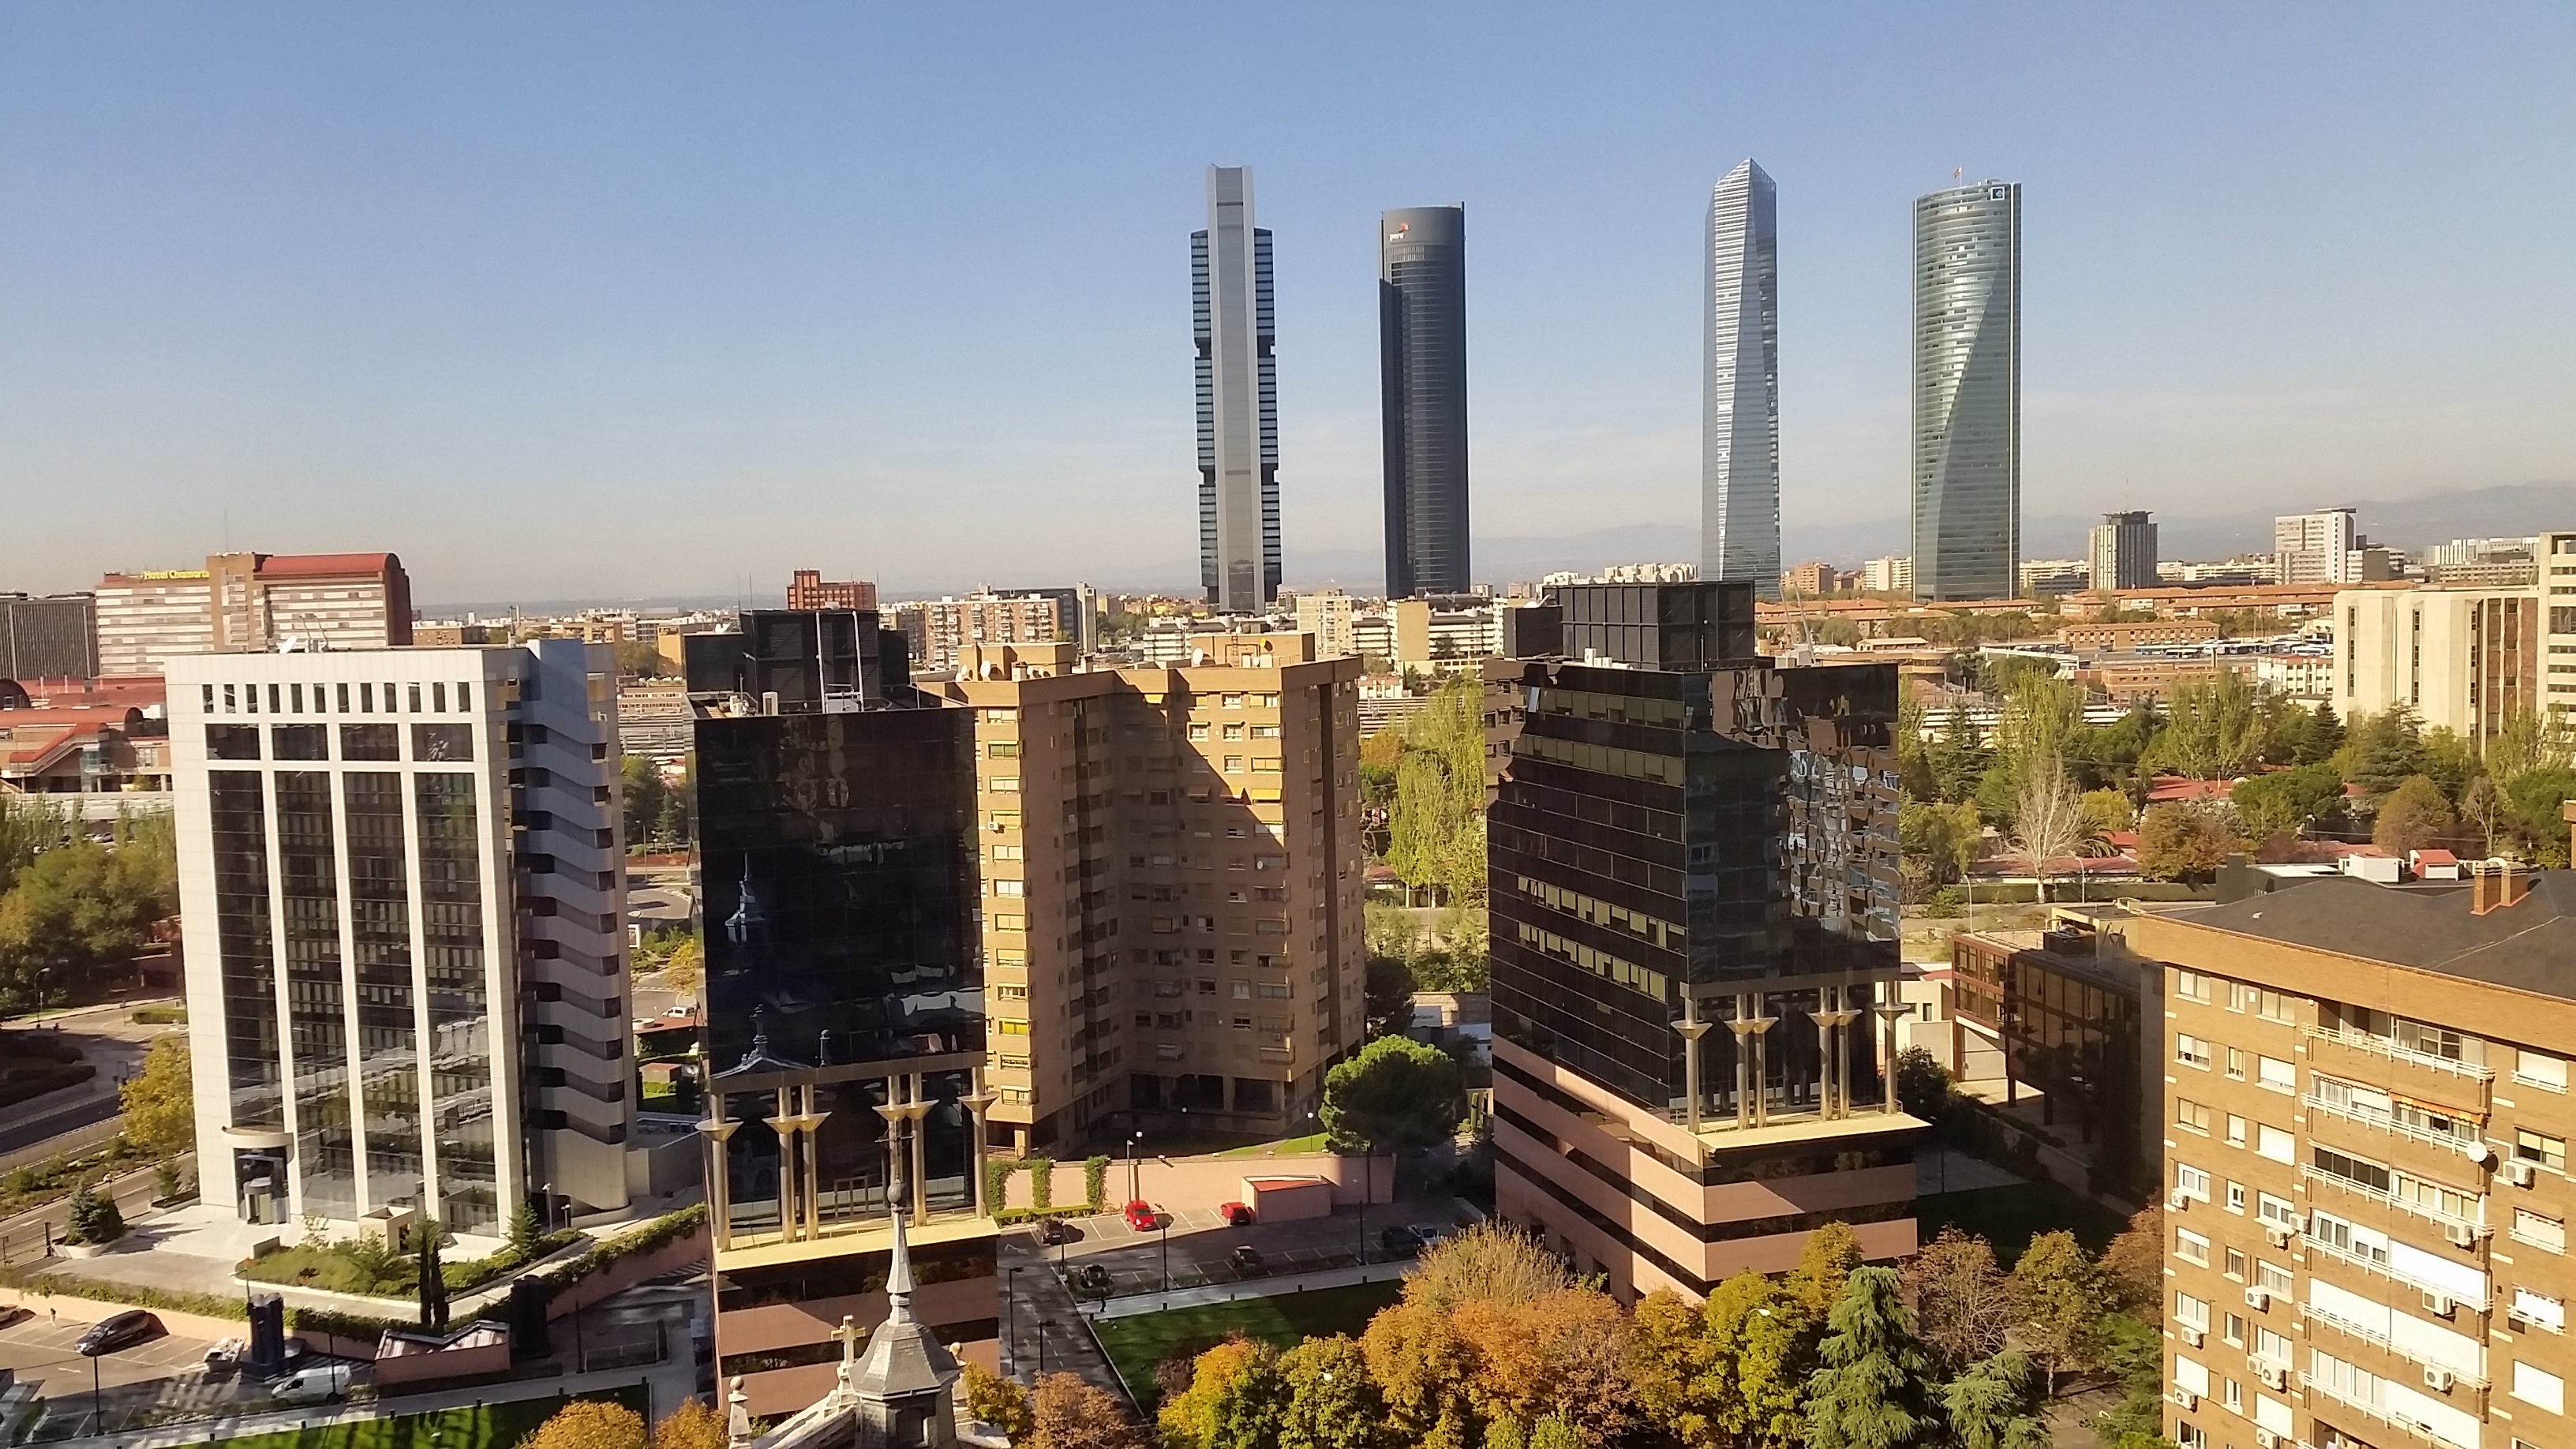
architecture, structure, skyline, town, building, city, skyscraper, urban, cityscape, panorama, downtown, plaza, landmark, tower block, madrid, offices, metropolis, urban area, residential area, human settlement